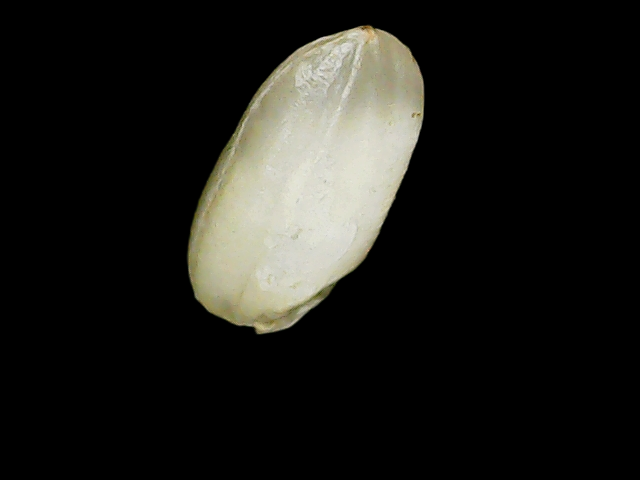
Rice variety: Binadhan8